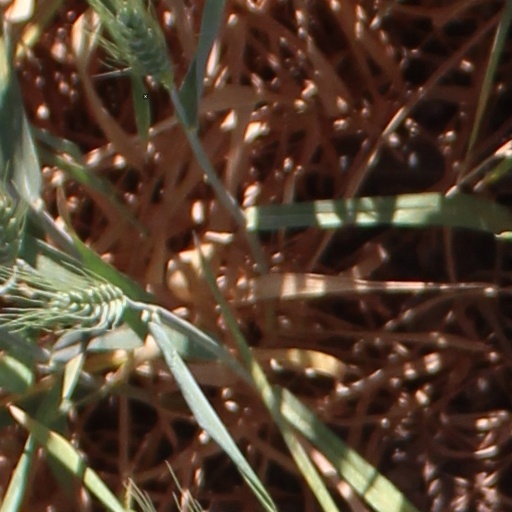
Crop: wheat